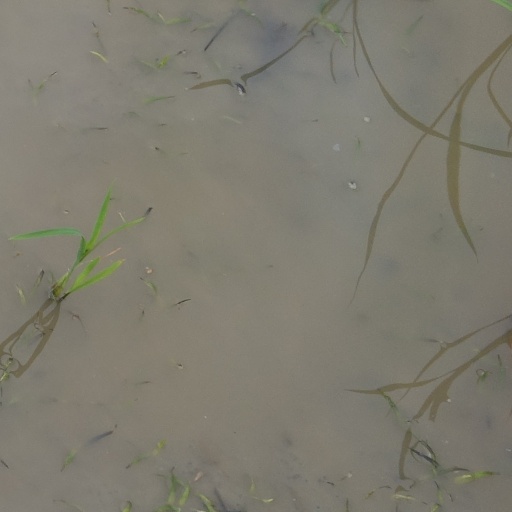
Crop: rice